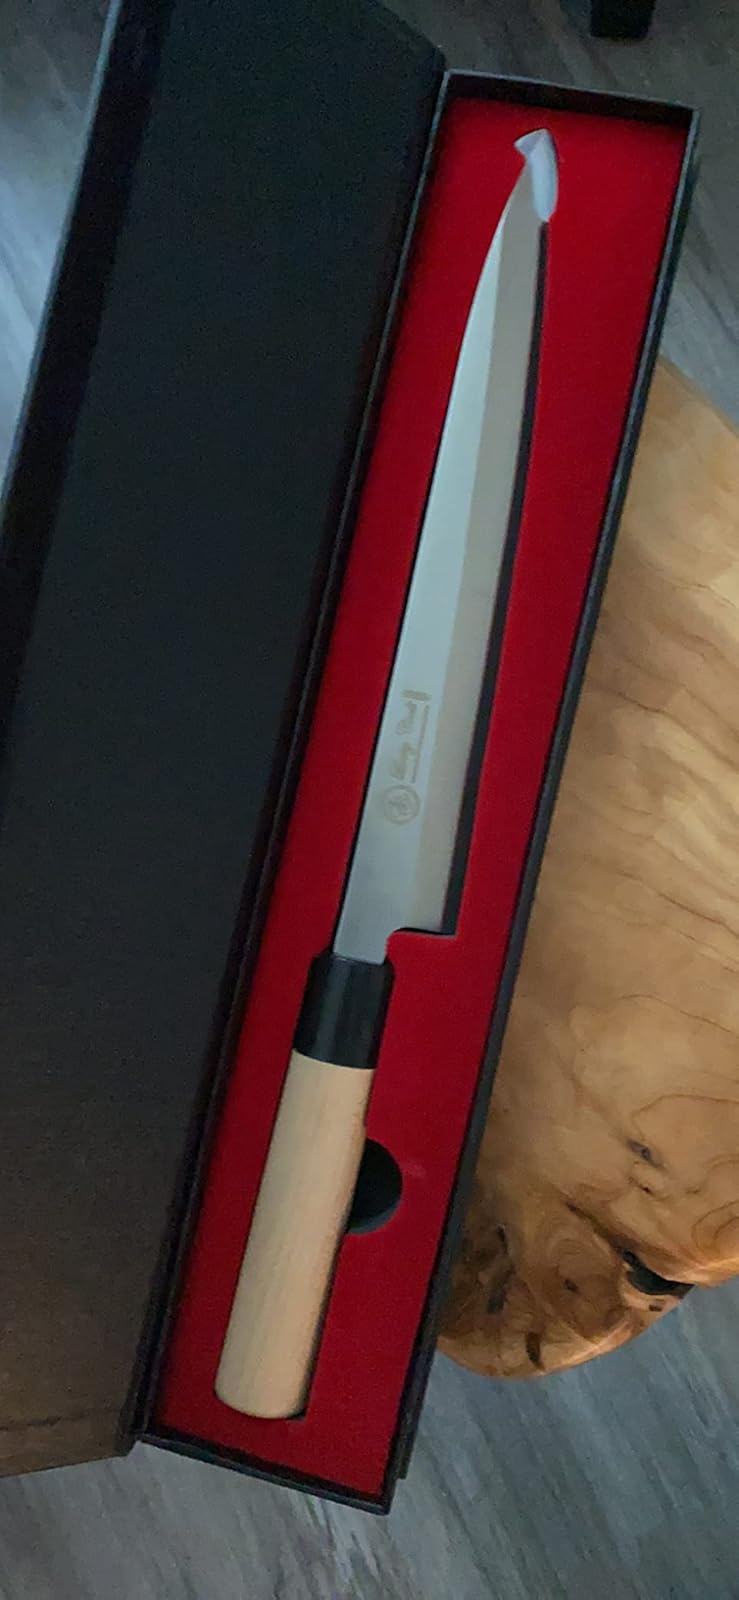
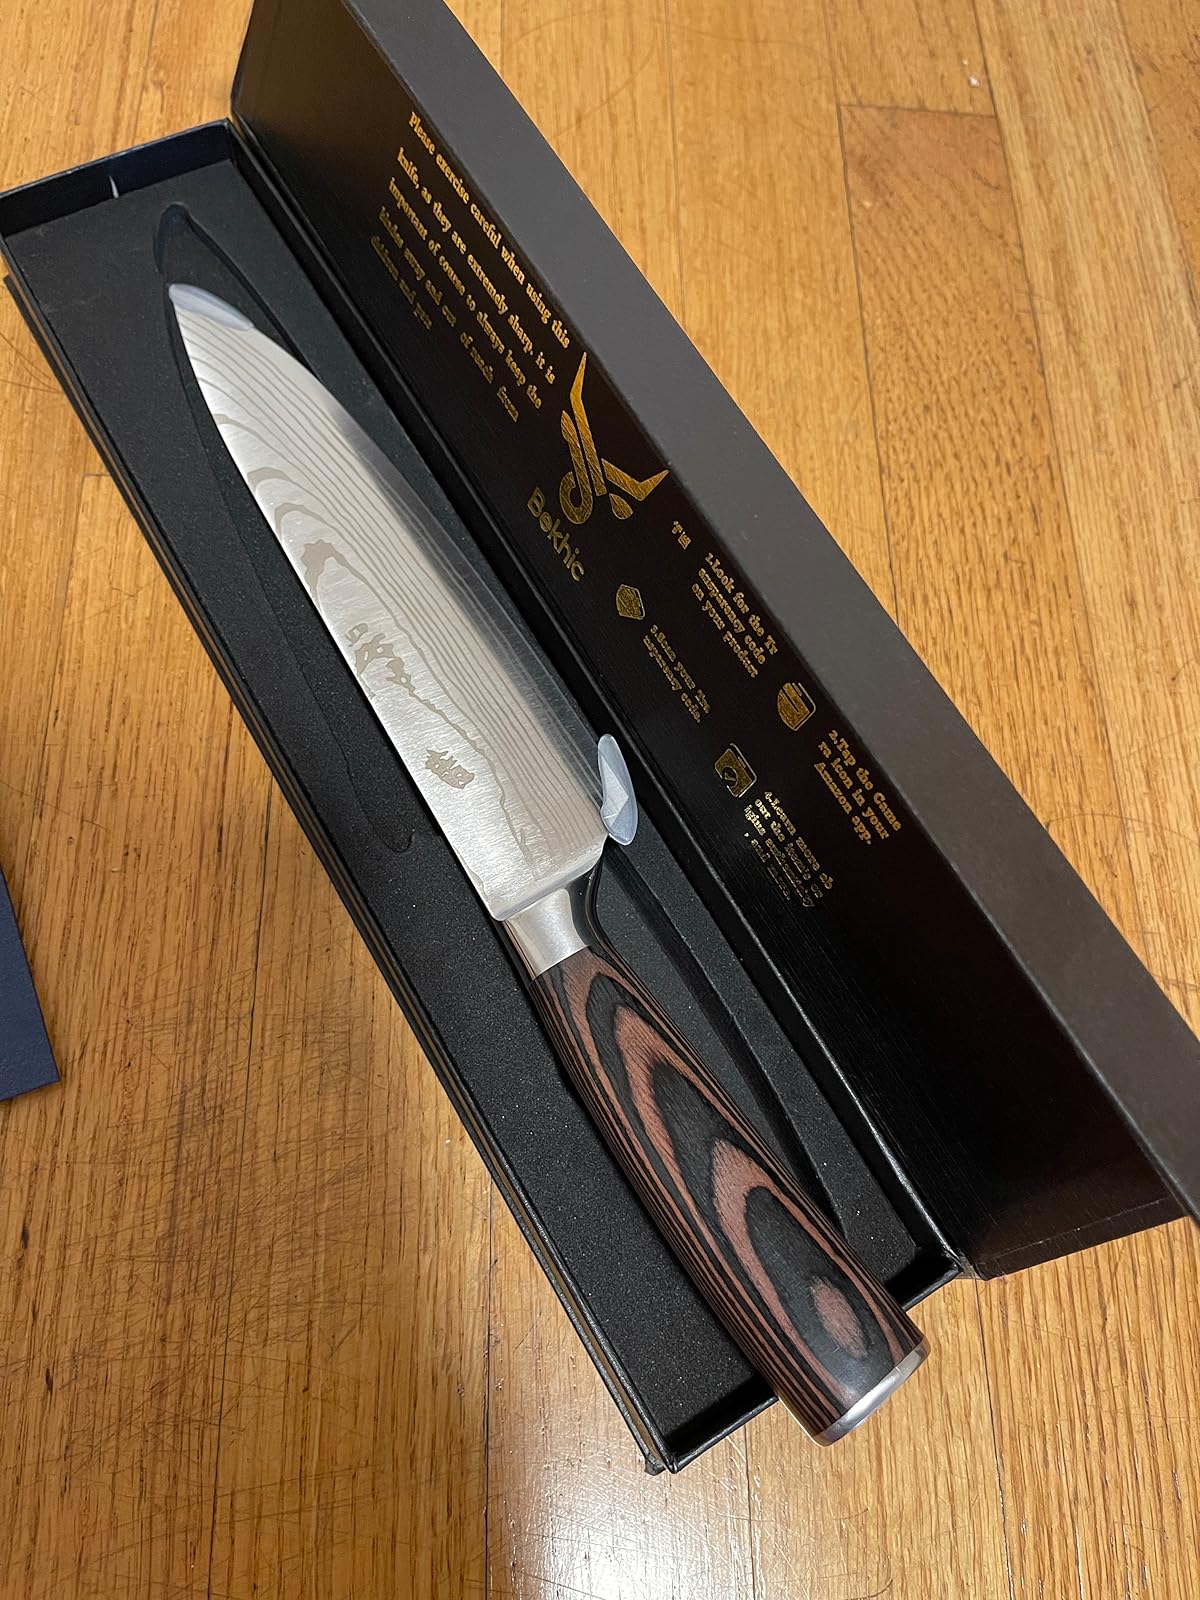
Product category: items_knife
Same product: no